Prescott City Cemetery

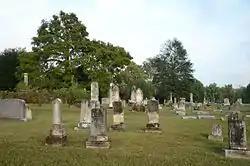

The Prescott City Cemetery is the principal burying ground for Prescott, Arkansas. It is located in the northwestern part of the city and is roughly bisected by United States Route 371. The modern (20th-century) portion of the cemetery is located on one side of the highway, while a historic section, also known as the De Ann Cemetery Historic Section, is located on the other. The historic section dates back to not long after the 1874 founding of Prescott, and was formally conveyed to the city as a burial ground in 1880. Slightly more than in size, the cemetery is divided into a section for whites, containing more than 600 known graves, and a section for African Americans, which has 95 marked graves. The site is also known to contain a large number of unmarked graves. Many of Prescott's founders are interred here.